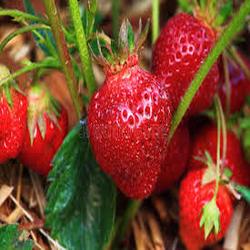
Label: Strawberry